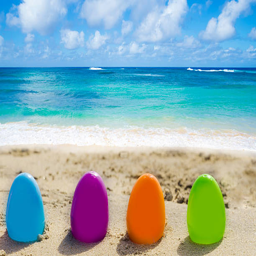
easter eggs on the beach